Peace of Raciążek

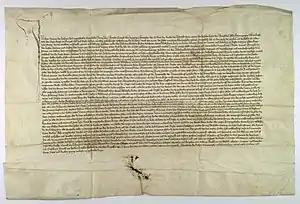
The peace treaty in the Central Archives of Historical Records, Warsaw

Peace of Raciążek was a treaty signed on 22 May 1404 between Kingdom of Poland, Grand Duchy of Lithuania, and the Teutonic Knights, regarding the control of the Dobrzyń Land and Samogitia. Poland in essence confirmed the Treaty of Kalisz of 1342 and Lithuania – the Treaty of Salynas of 1398. The treaty was not stable and the situation soon changed with the Polish-Lithuanian–Teutonic War of 1409–1411.